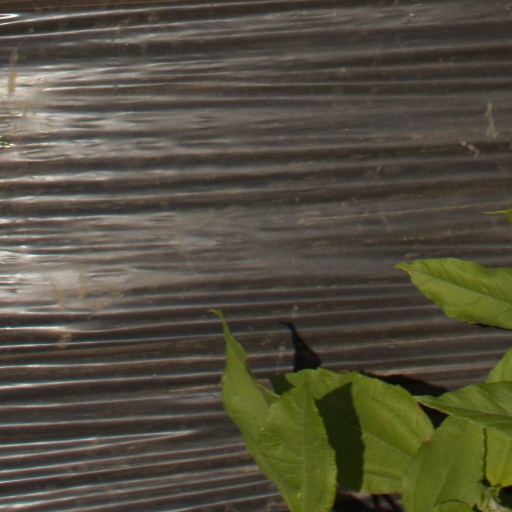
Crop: Jerusalem artichoke